Pont du Bonhomme

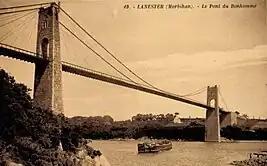
View of the bridge circa 1904.

The first months of operations were disappointing. Monthly revenue was less than 400 francs instead of the expected 2,000 francs. The operator blamed the state of the access roads to the structure. The towns took charge of their upkeep, but because of the high costs involved, in 1922, their municipal councils asked for the roads to be classified as being of public interest.